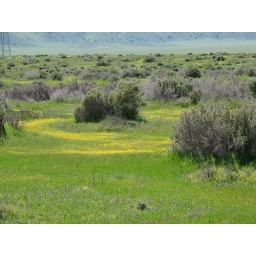
of golden petals. amongst the ground draped in green!